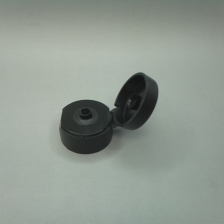
Color: black
Cap type: flip-top cap